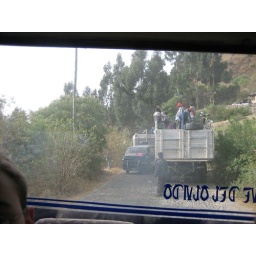
People loauded into the back of this truck to get around the mountain area